List of Norman-language writers

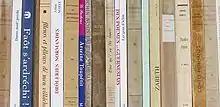
A shelf laden with Norman language literature

This is a list of Norman-language writers and their published works of more recent times (for Channel Island authors, "see Jèrriais literature and Dgèrnésiais"). Literature in Norman ranges from early Anglo-Norman literature through the 19th-century Norman literary renaissance to modern writers. Authors are sorted by date of birth.